Ibrahim Salah (footballer, born 2001)

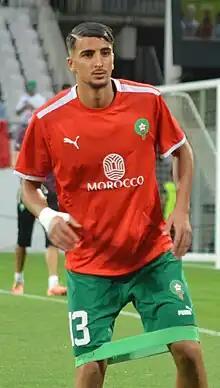
Salah with Morocco in 2023

Ibrahim Salah (born 30 August 2001) is a professional footballer who plays as a right winger for club Brest, on loan from Rennes. Born in Belgium, he is a youth international for Morocco.